Mitsubishi Lancer Evolution X

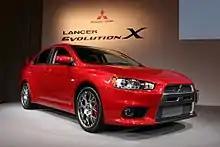
Lancer Evolution X

GSR – Standard rear spoiler. 5-speed manual transmission or 6-speed twin-clutch SST transmission (magnesium paddle shifters on SST model). 245/40R18 Yokohama ADVAN A13C tire on Enkei 12-spoke high-rigidity cast alloy wheels or optional BBS lightweight alloy wheels. Brembo ventilated disc brakes. Standard S-AWC 4WD system. Driver and front passenger dual-stage airbags. Standard engine immobiliser with security alarm. Optional Mitsubishi Motors Communication System (MMCS) which comprises a 30 Gb hard disk drive audio/navigation system with LCD screen. Optional Rockford Fosgate premium sound system. Optional keyless remote entry.